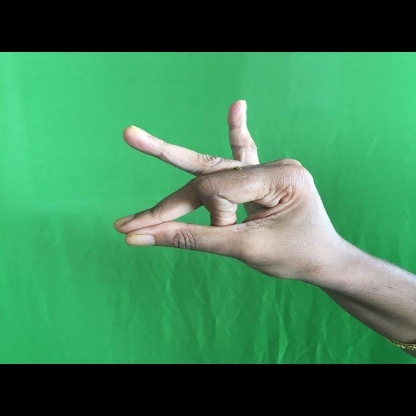
Mudra: Bramaram